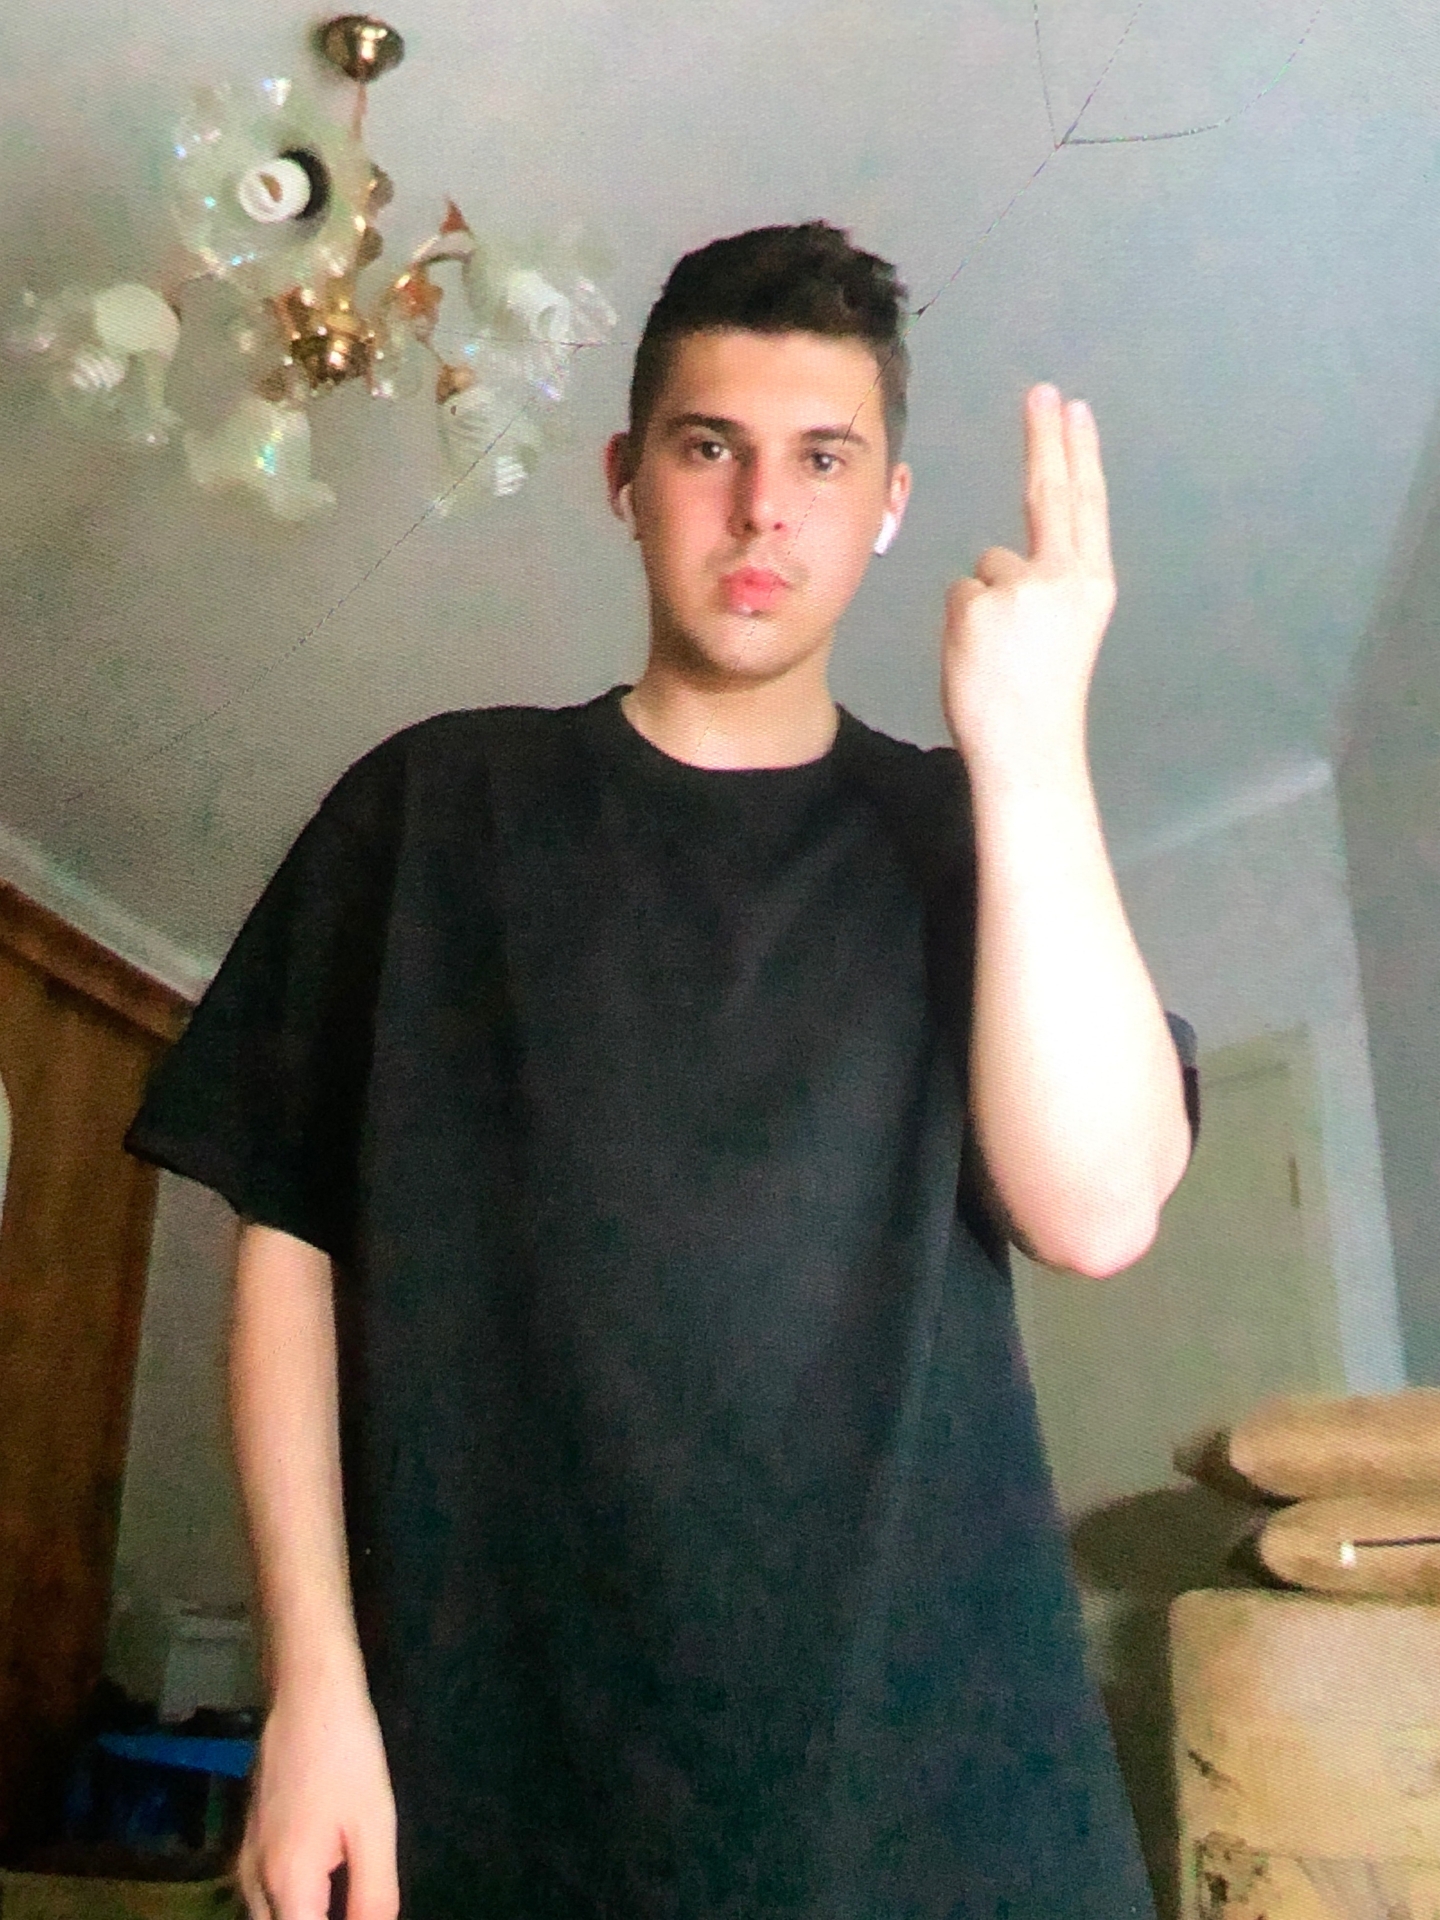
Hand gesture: two_up_inverted